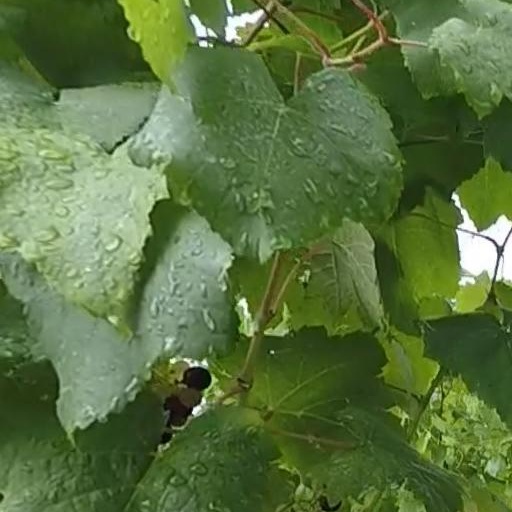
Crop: grape